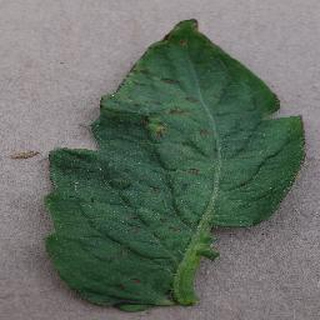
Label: tomato_bacterial_spot